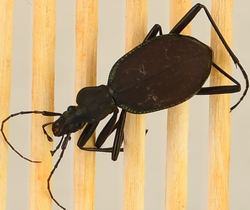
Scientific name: Scaphinotus angusticollis
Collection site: Abby Road NEON (ABBY), plot ABBY_006